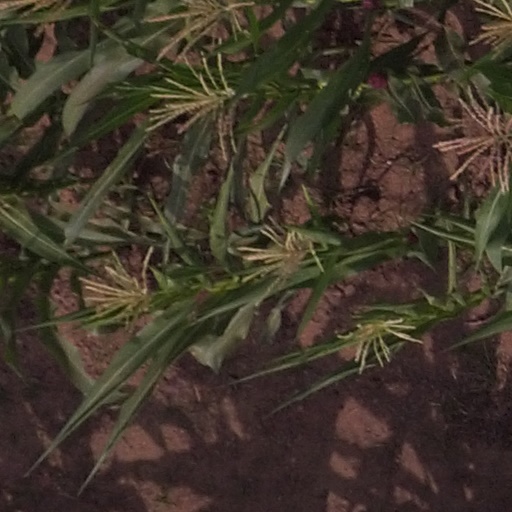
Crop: maize; corn